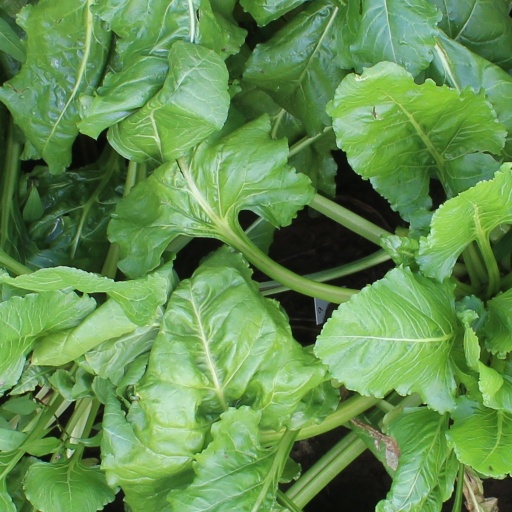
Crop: sugar beet